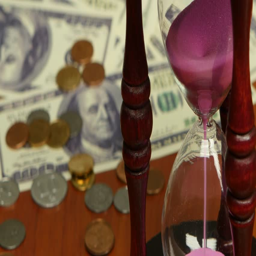
coins and bills near the hourglass .